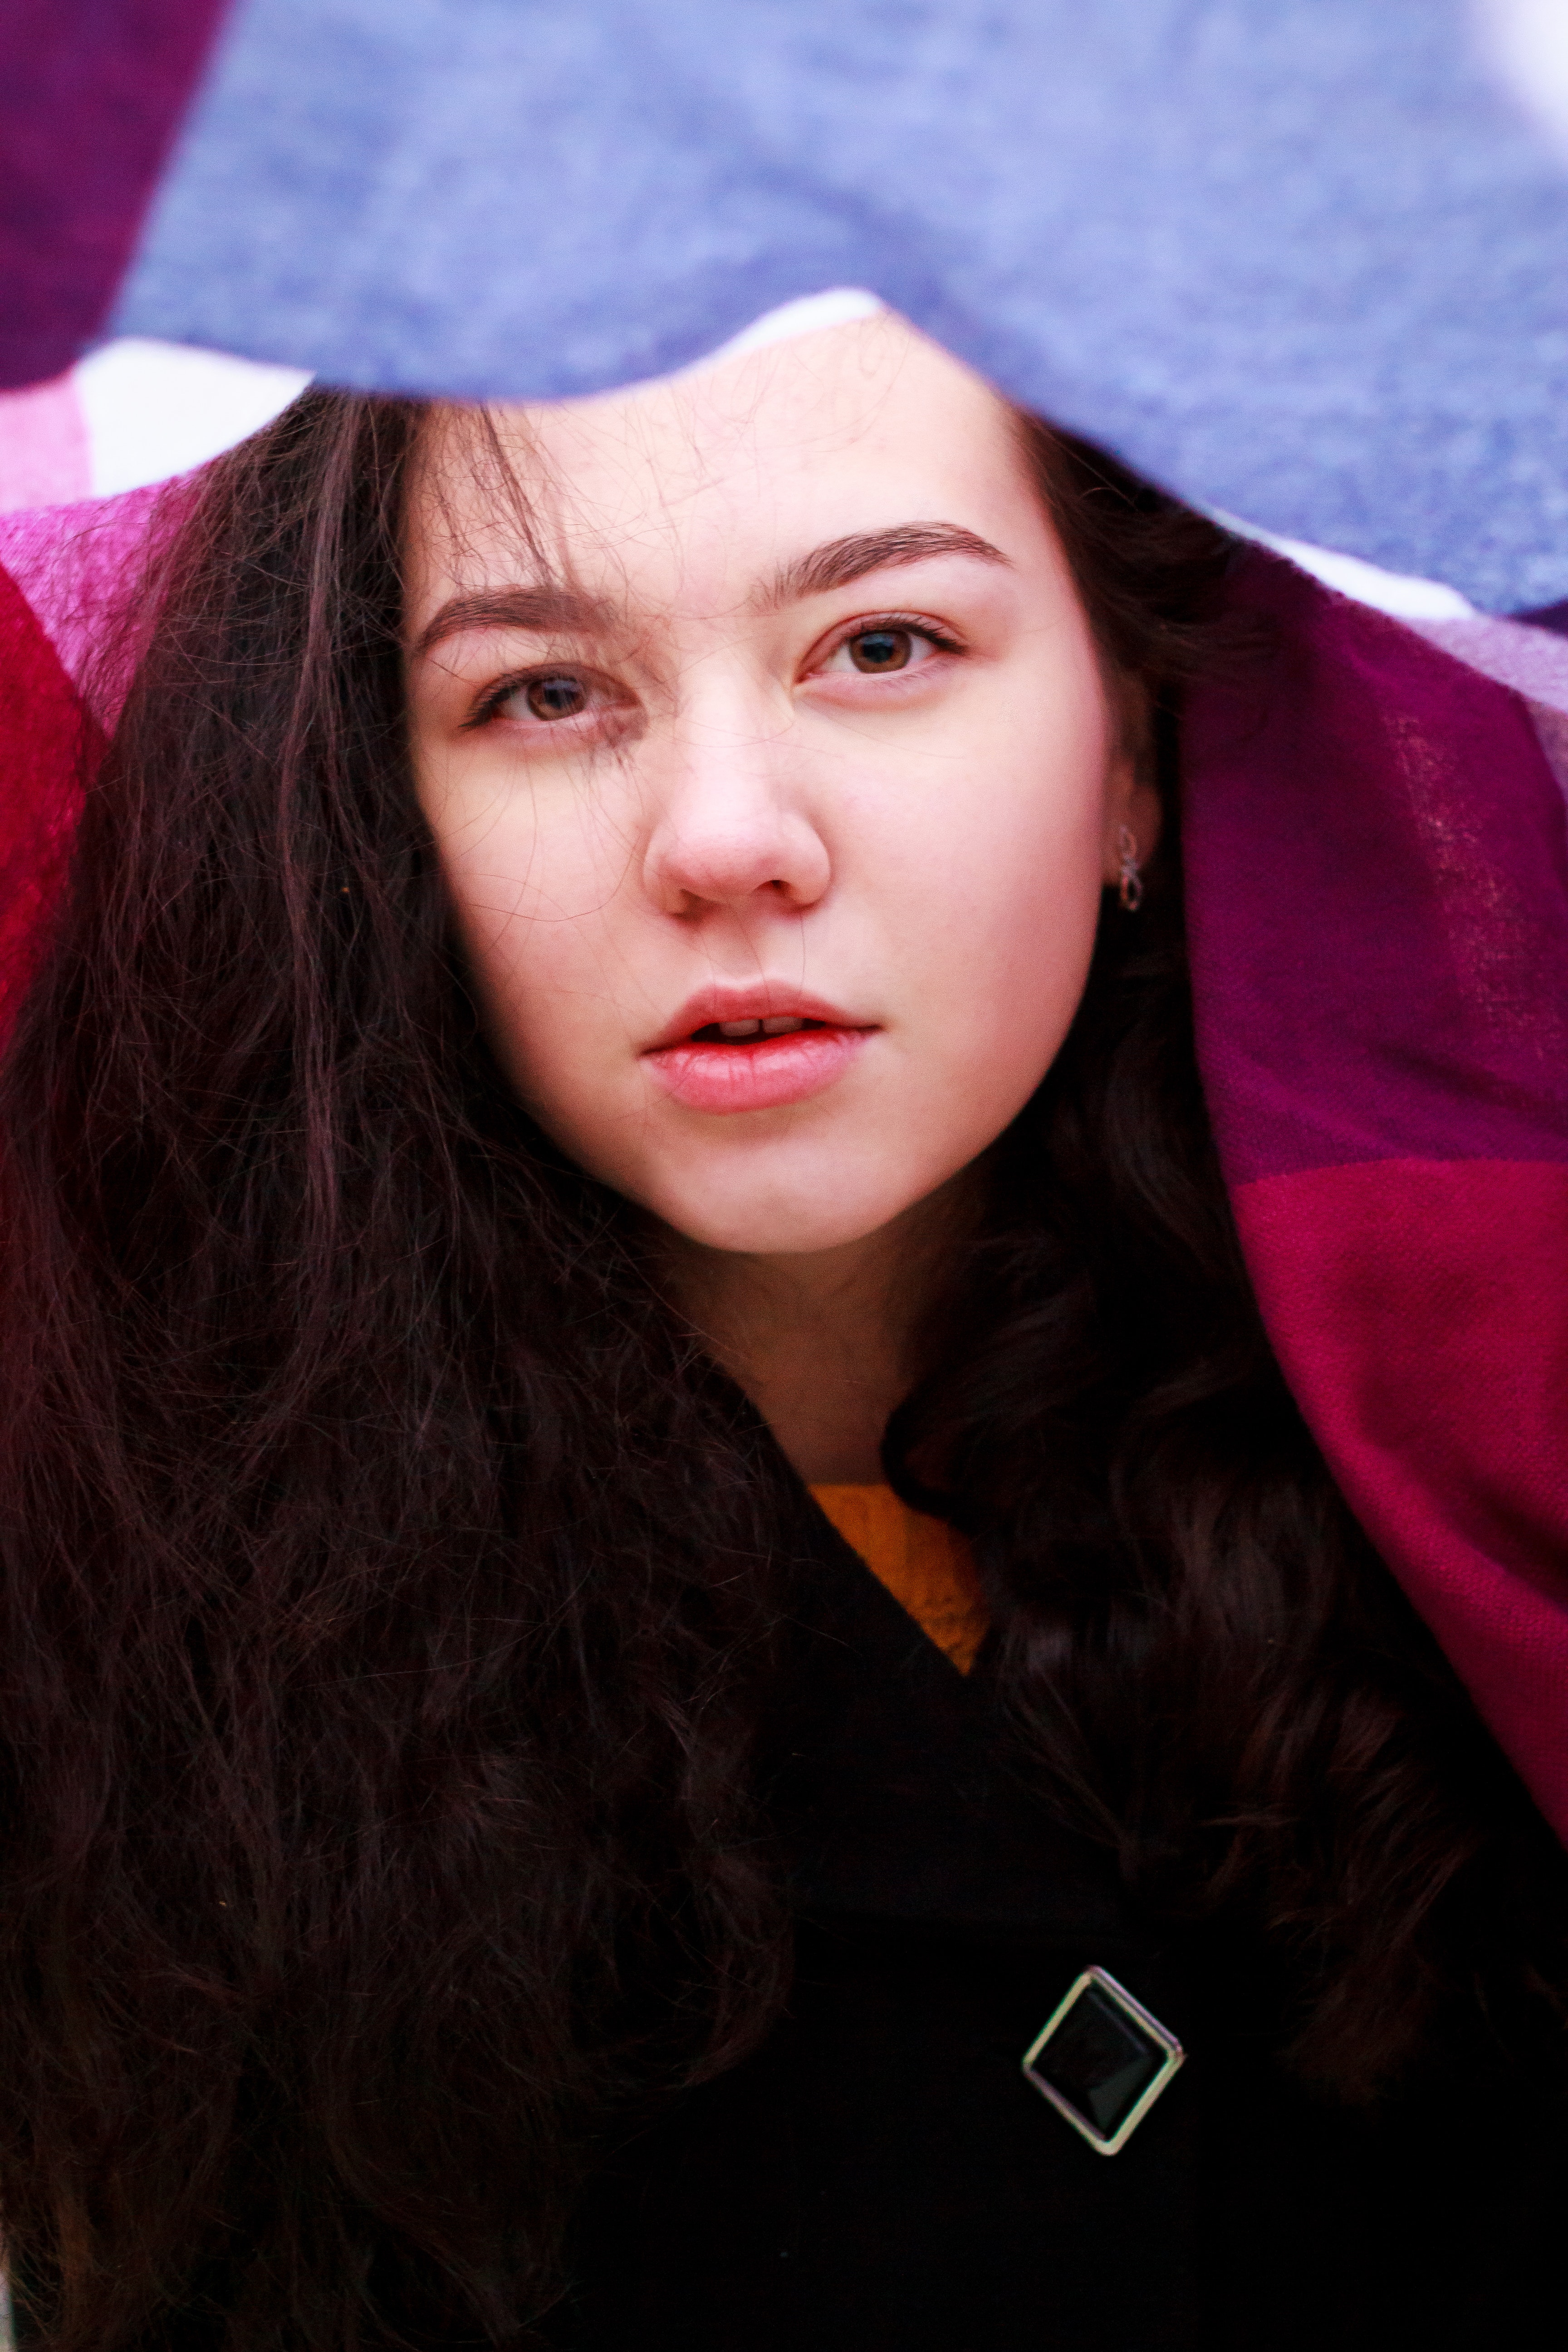
face, hair, beauty, lip, head, purple, pink, eye, smile, portrait, photography, headgear, long hair, outerwear, portrait photography, brown hair, fashion accessory, magenta, umbrella